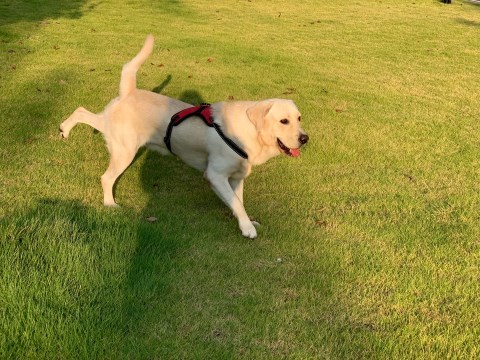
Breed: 3580-n000122-Labrador_retriever